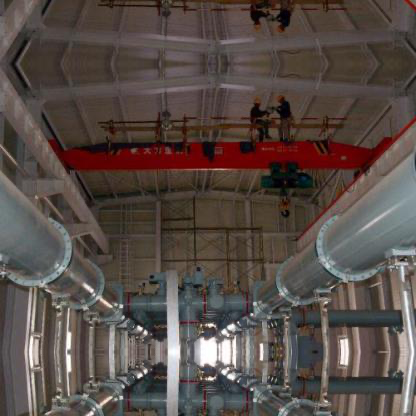
Objects in the image:
label: helmet
label: helmet
label: helmet
label: helmet